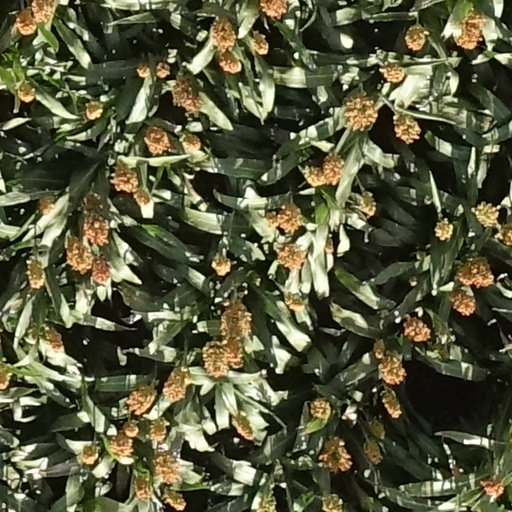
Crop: sorghum